Johann Simon von Kerner

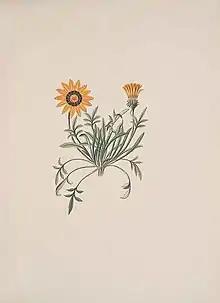
"Gazania rigens" (L.) Gaertn.

Johann Simon von Kerner (25 February 1755 Kirchheim unter Teck, Baden-Württemberg – 13 June 1830 Stuttgart) was a German botanist and botanical illustrator, notable for his illustrations in "Hortus sempervirens". "Hortus sempervirens: exhibens icones plantarum selectiorum quotquot ad vivorum exemplorum normam reddere licuit. Stuttgartiae" was 12 volumes published between 1795–1830 and issued in 71 fascicles with separate title pages, comprising 12 plates each. Plates accompanied by descriptive letterpress. 851 leaves of plates (some folded).